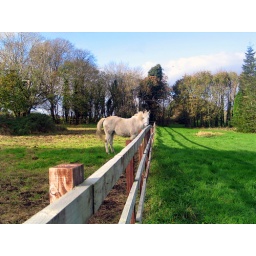
A white horse in Dangan, Galway.